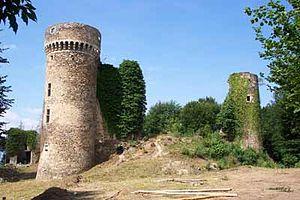
Vue sur le donjon du Château de la Faye